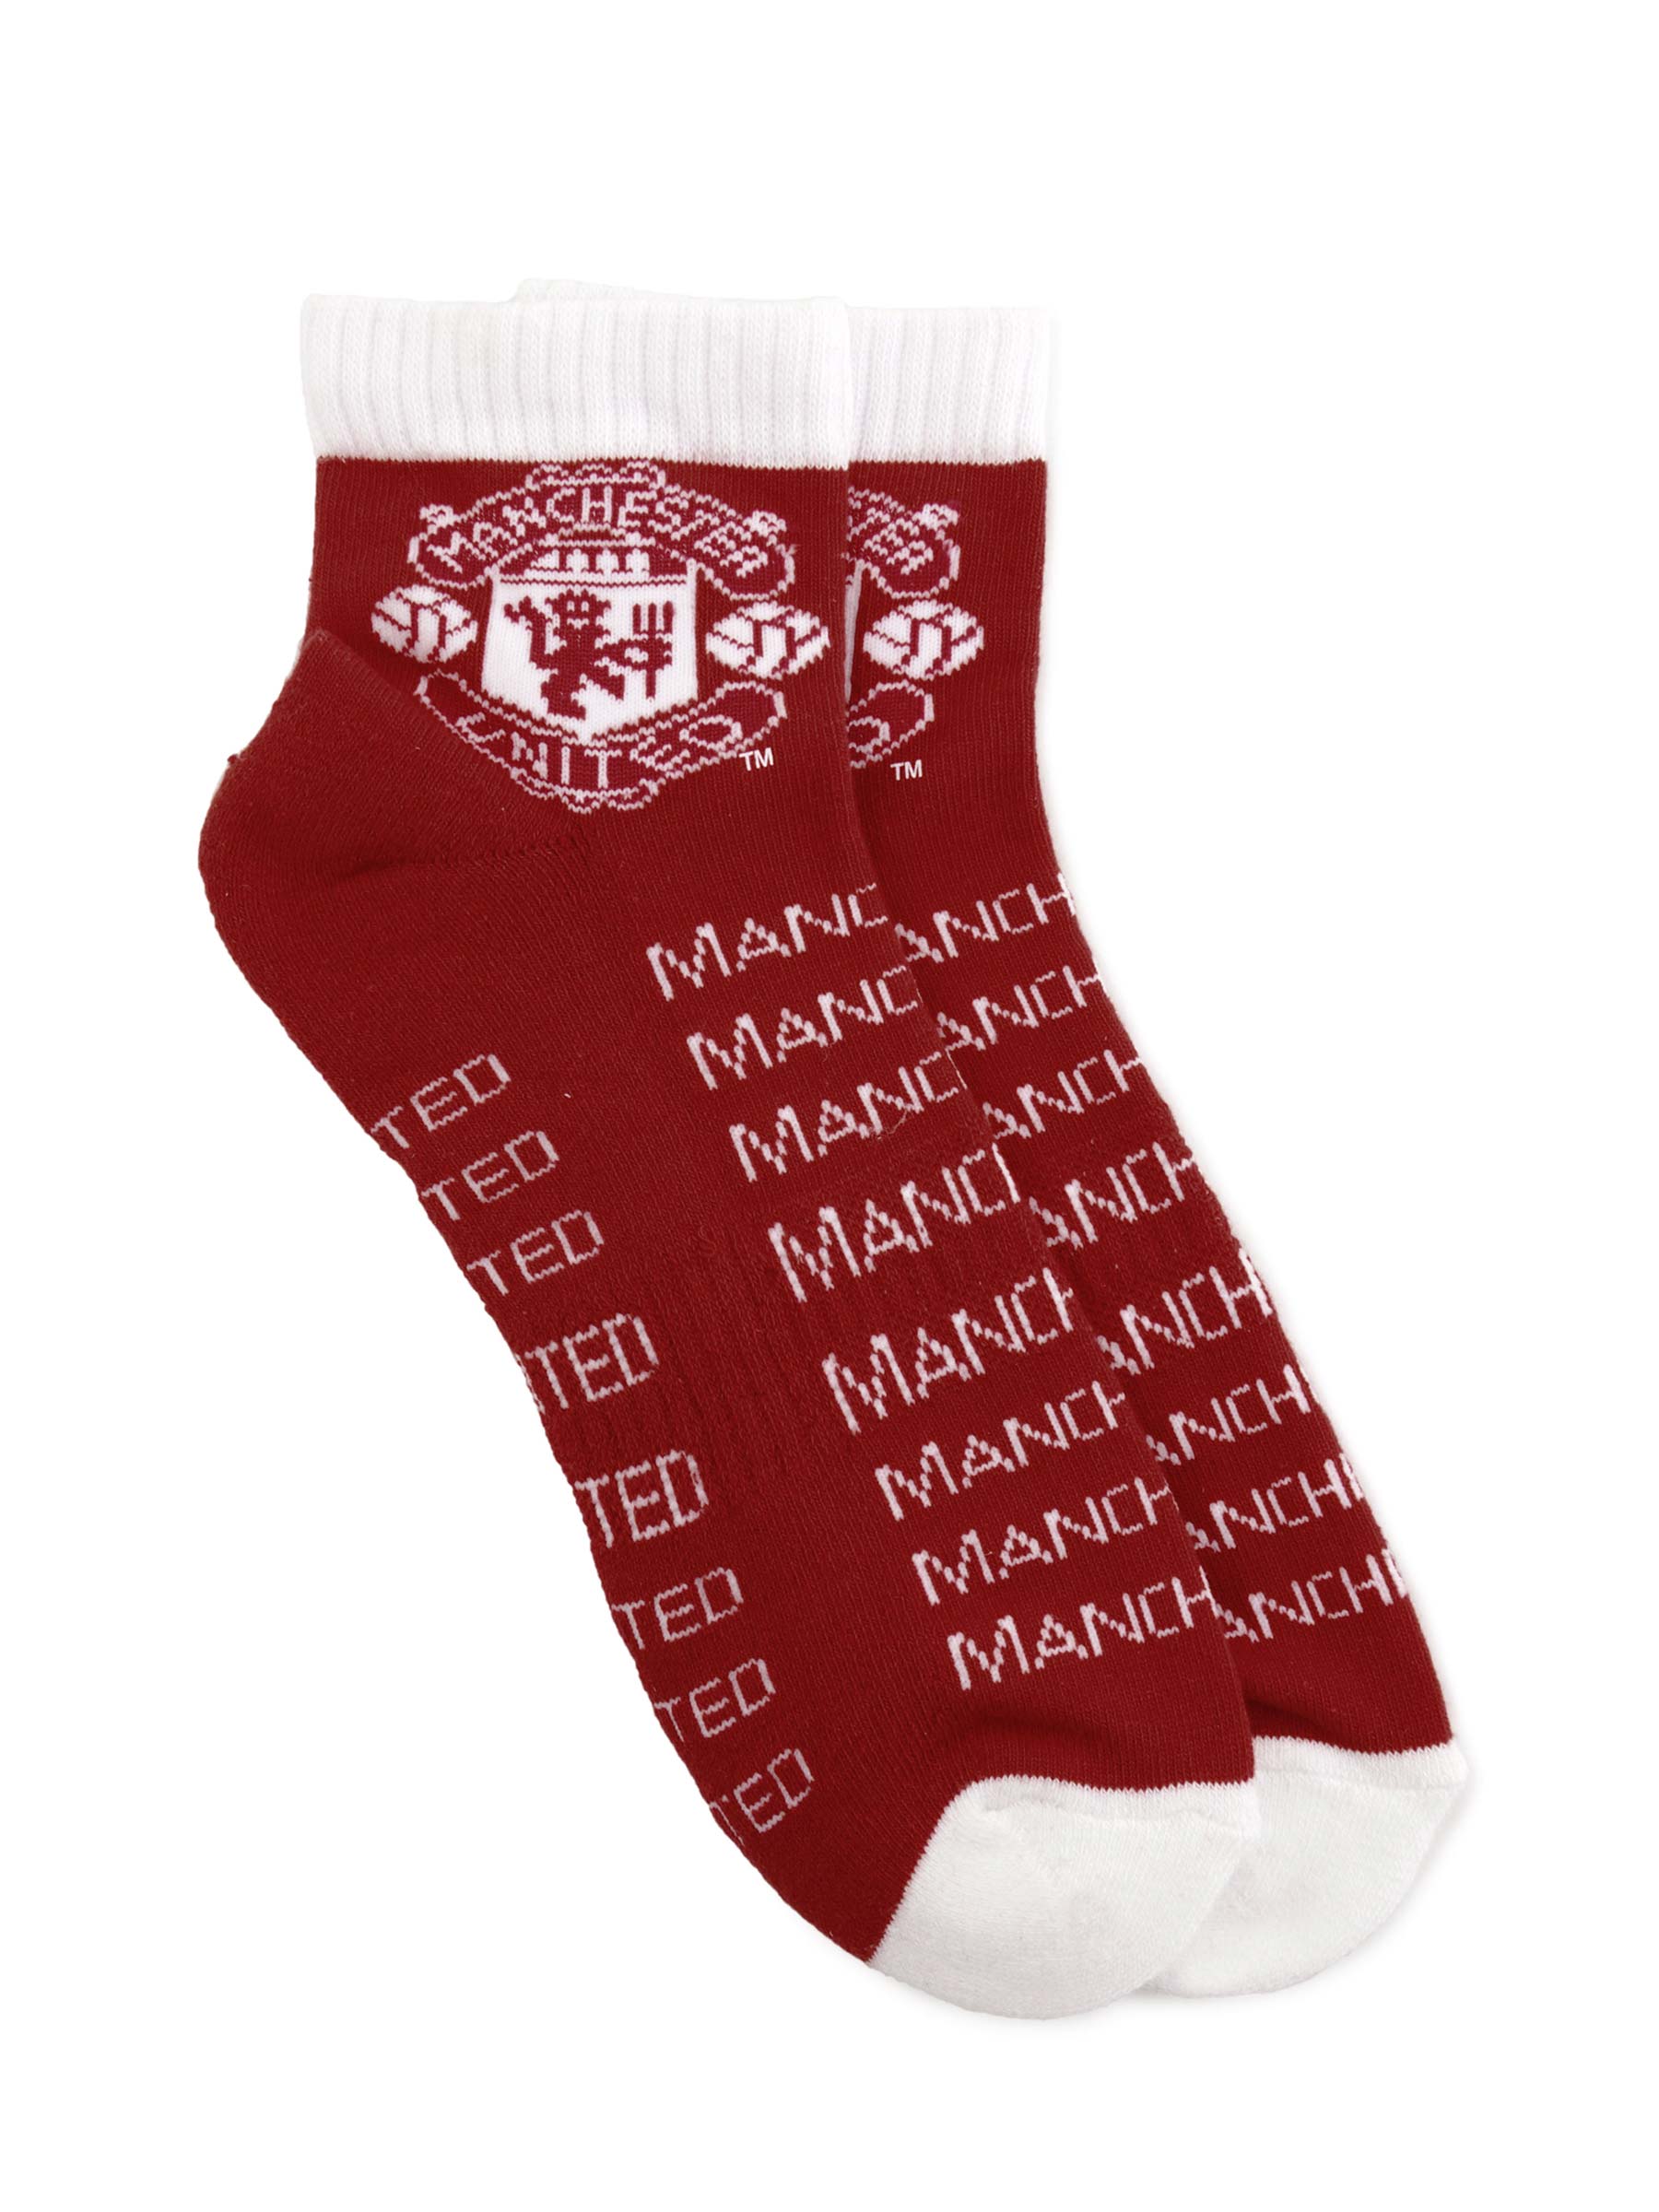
Manchester United Men Red Socks
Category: Accessories / Socks / Socks
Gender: Men
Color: Red
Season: Fall 2011
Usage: Casual